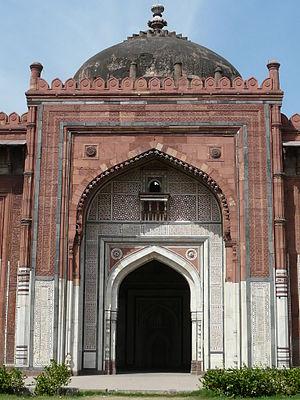
Purana Qila, est le plus vieux fort de Delhi. Structure la plus ancienne de la ville, on pense qu'il a été construit il y a près de 5 000 ans par les Pandavas sur le site d'Indraprastha. Cependant, l'histoire des Pandava relève de la légende et les origines du fort reste méconnues, même si l'on sait que le site a été continuellement habité depuis plus de 3000 ans. L'histoire du fort est d'autant plus incertaine qu'il a été en grande partie reconstruit au XVIᵉ siècle par Humâyûn puis par le chef afghan Sher Shâh Sûrî, bien qu'on ne sache pas avec certitude les apports des deux dirigeants.